Alain Manceau

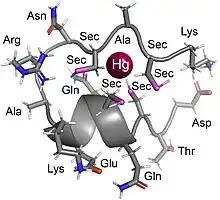
Binding site of mercury (Hg) in selenoprotein P of grebe bird.

Mercury (Hg) is a global pollutant that is generated both by natural sources, such as volcanic eruptions and wildfires, and human activities, such as coal combustion, gold mining, and the incineration of industrial waste. In aquatic and terrestrial food chains, mercury accumulates as methylmercury (MeHg), a potent toxin that affects the function of animal's and human's brain and reproductive system. Understanding the internal detoxification processes of MeHg in living organisms is essential for protecting wildlife and humans, and designing treatments against mercury poisoning.